Terrence Howard

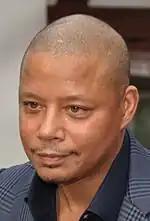
Howard in 2015

Terrence Dashon Howard (born March 11, 1969) is an American actor performing on film and television. He has received a Screen Actors Guild Award as well as nominations for an Academy Award, a Golden Globe Award, and two Independent Spirit Awards.